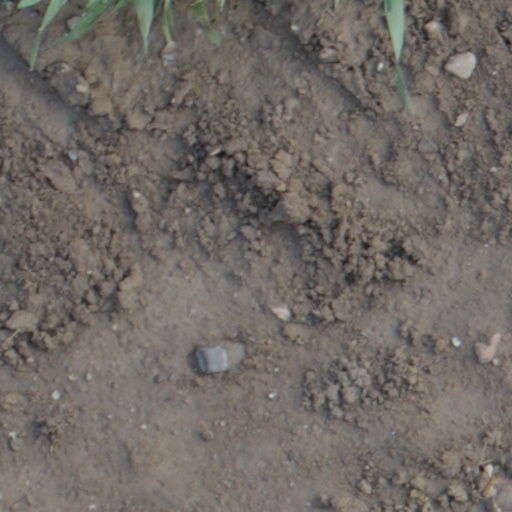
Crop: wheat